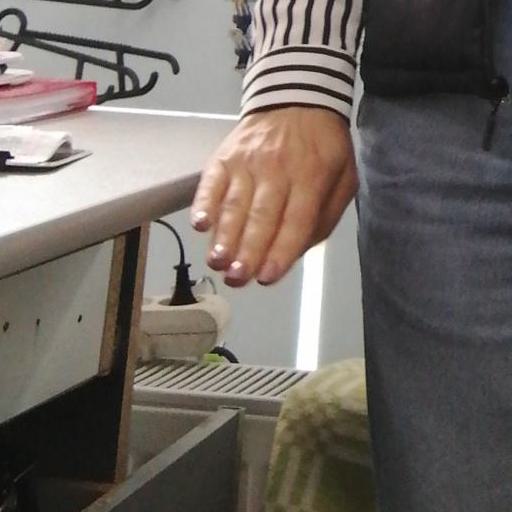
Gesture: no_gesture